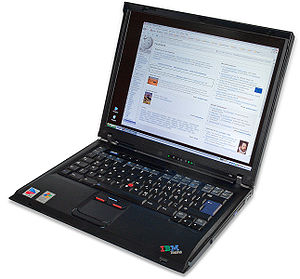
ThinkPad
IBM ThinkPad R51
ThinkPad er en produktrække af bærbare computere oprindeligt produceret og designet af IBM, men i dag ejet og markedsført af Lenovo. ThinkPad-serien er for mange kendetegnet af solide og kraftige bærbare computere. Serien var oprindeligt målrettet til forretningsbrug, men den markedsføres og sælges i dag til mange forskellige brugertyper.